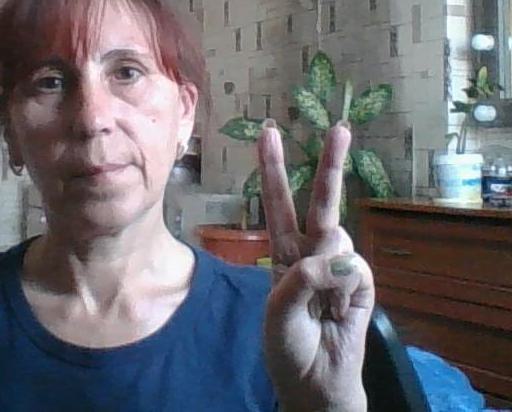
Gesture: peace